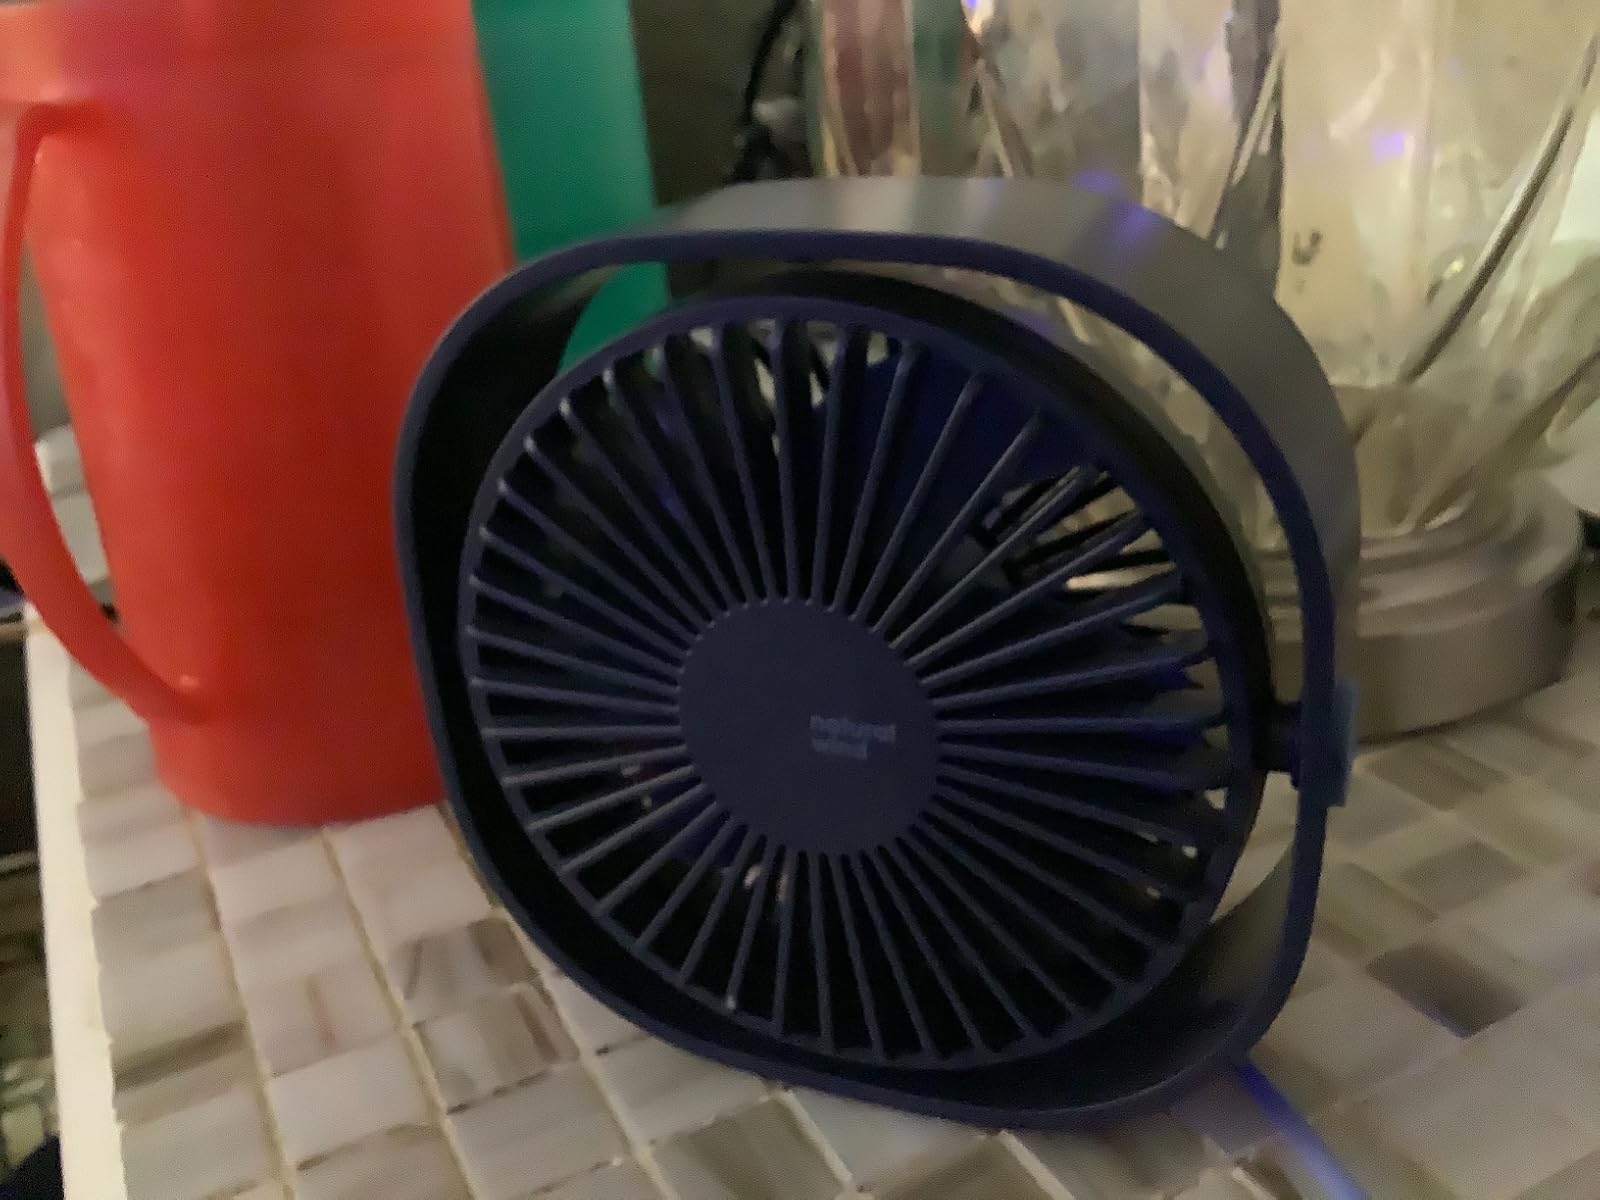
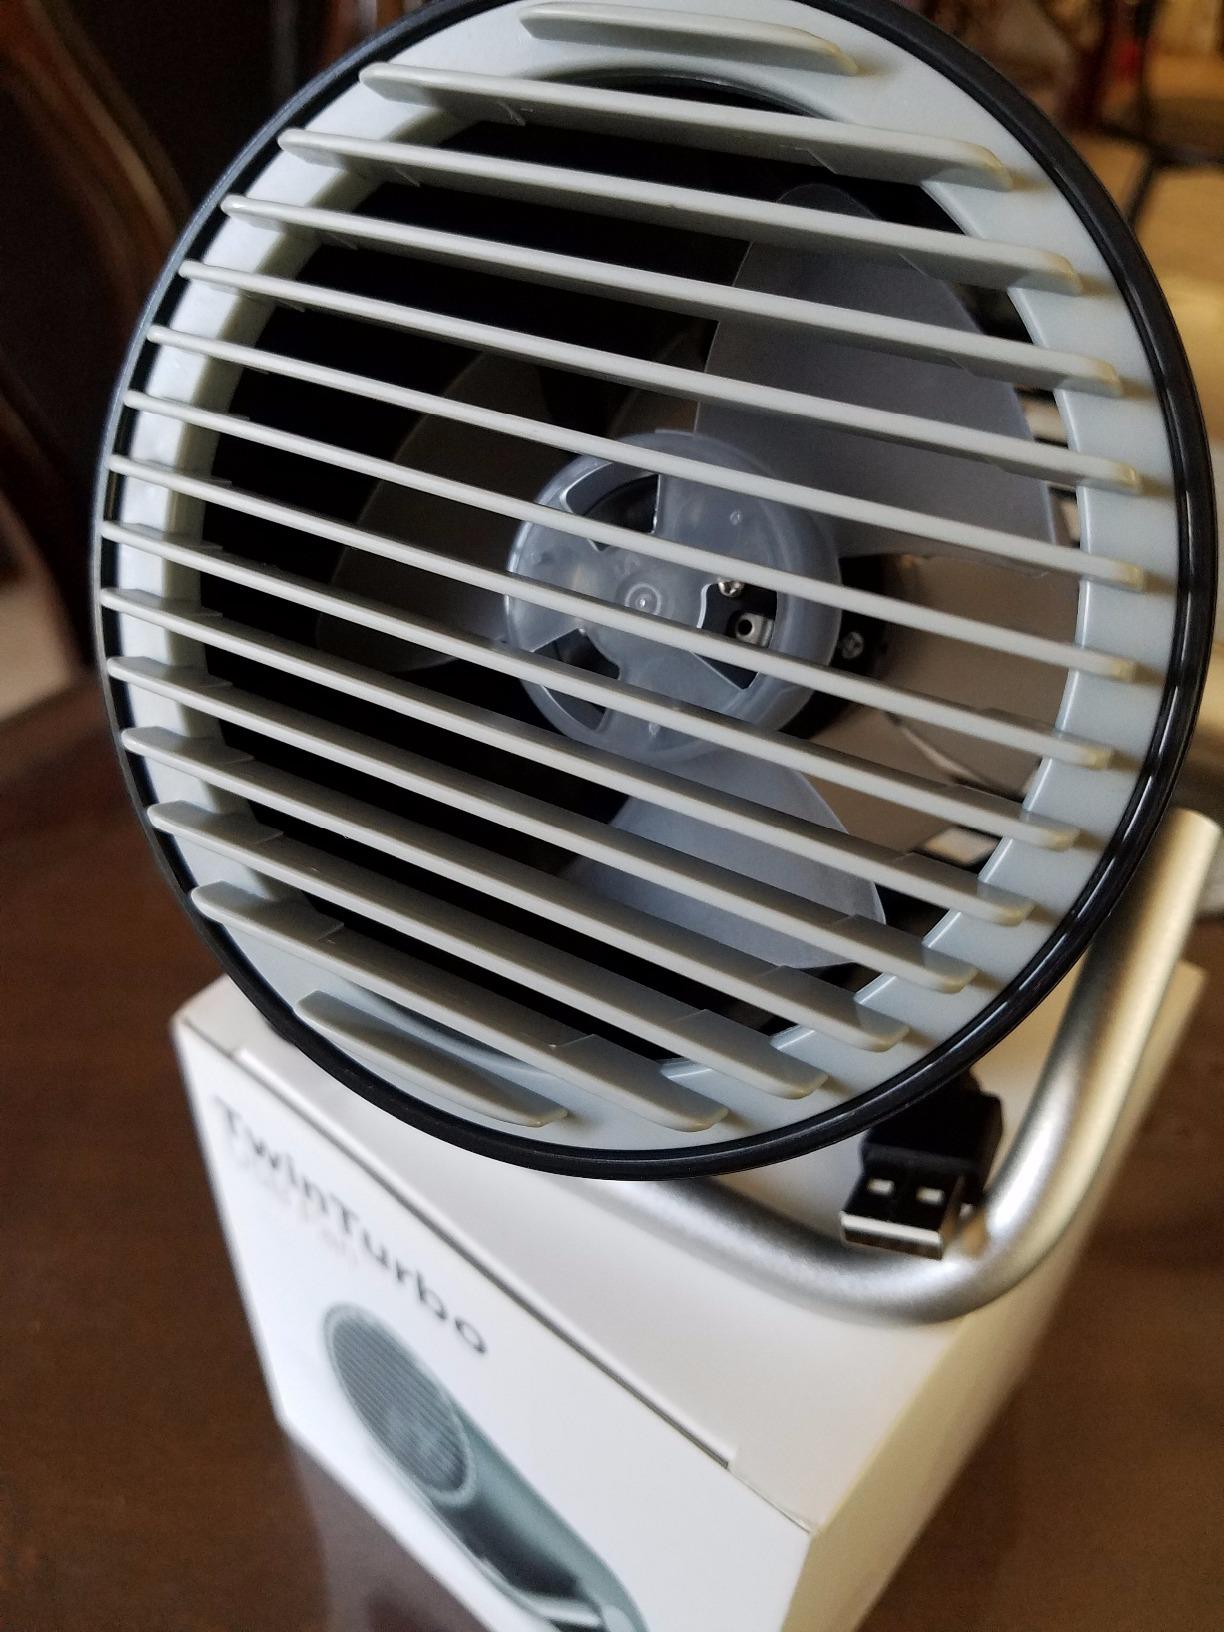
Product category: fan
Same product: no